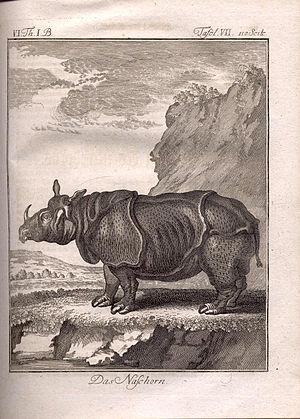
Clara, née vers 1738 dans l'Assam et morte le 14 avril 1758 à Londres, est un rhinocéros indien femelle. C'est le cinquième rhinocéros à parvenir vivant dans l'Europe moderne, et le premier à gagner une célébrité internationale comparable à celle du Rhinocéros de Dürer.